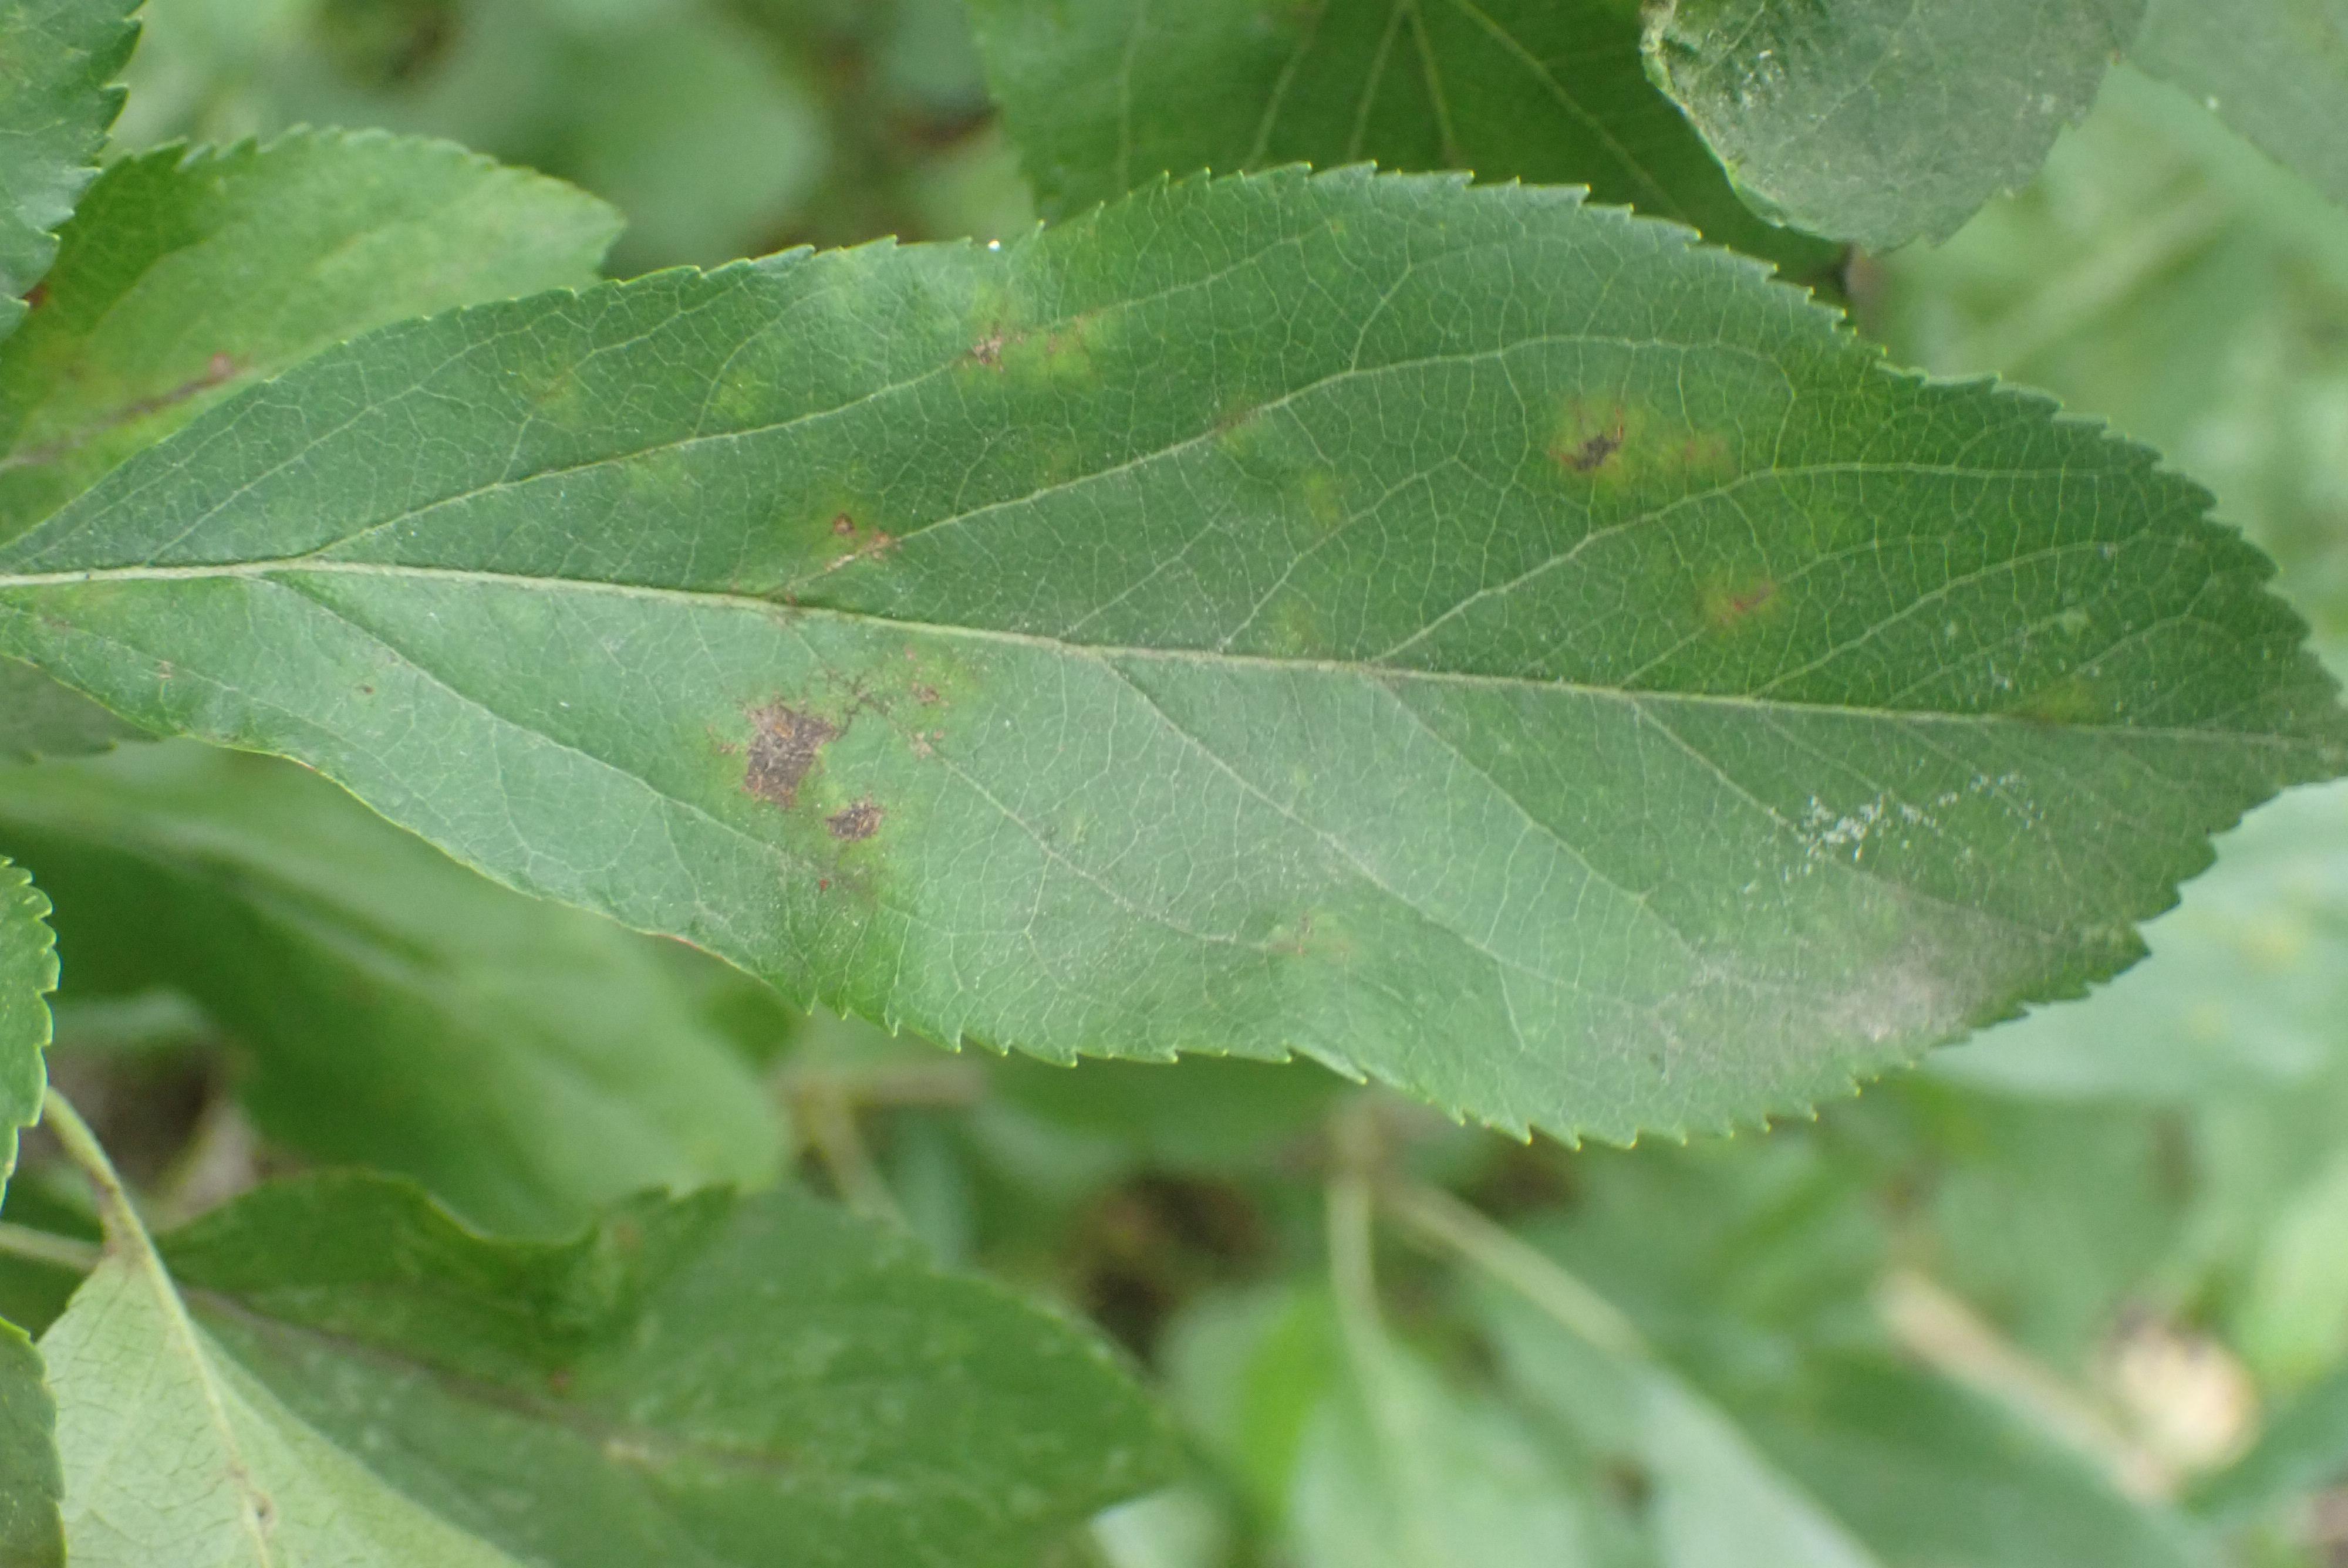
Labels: scab